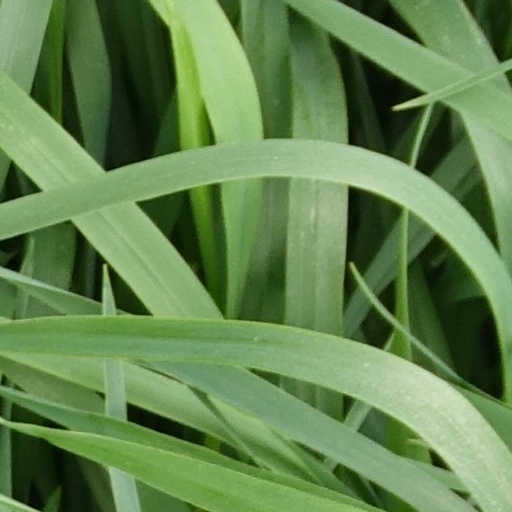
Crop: wheat